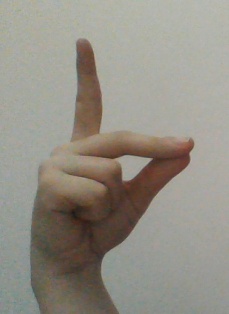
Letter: ta